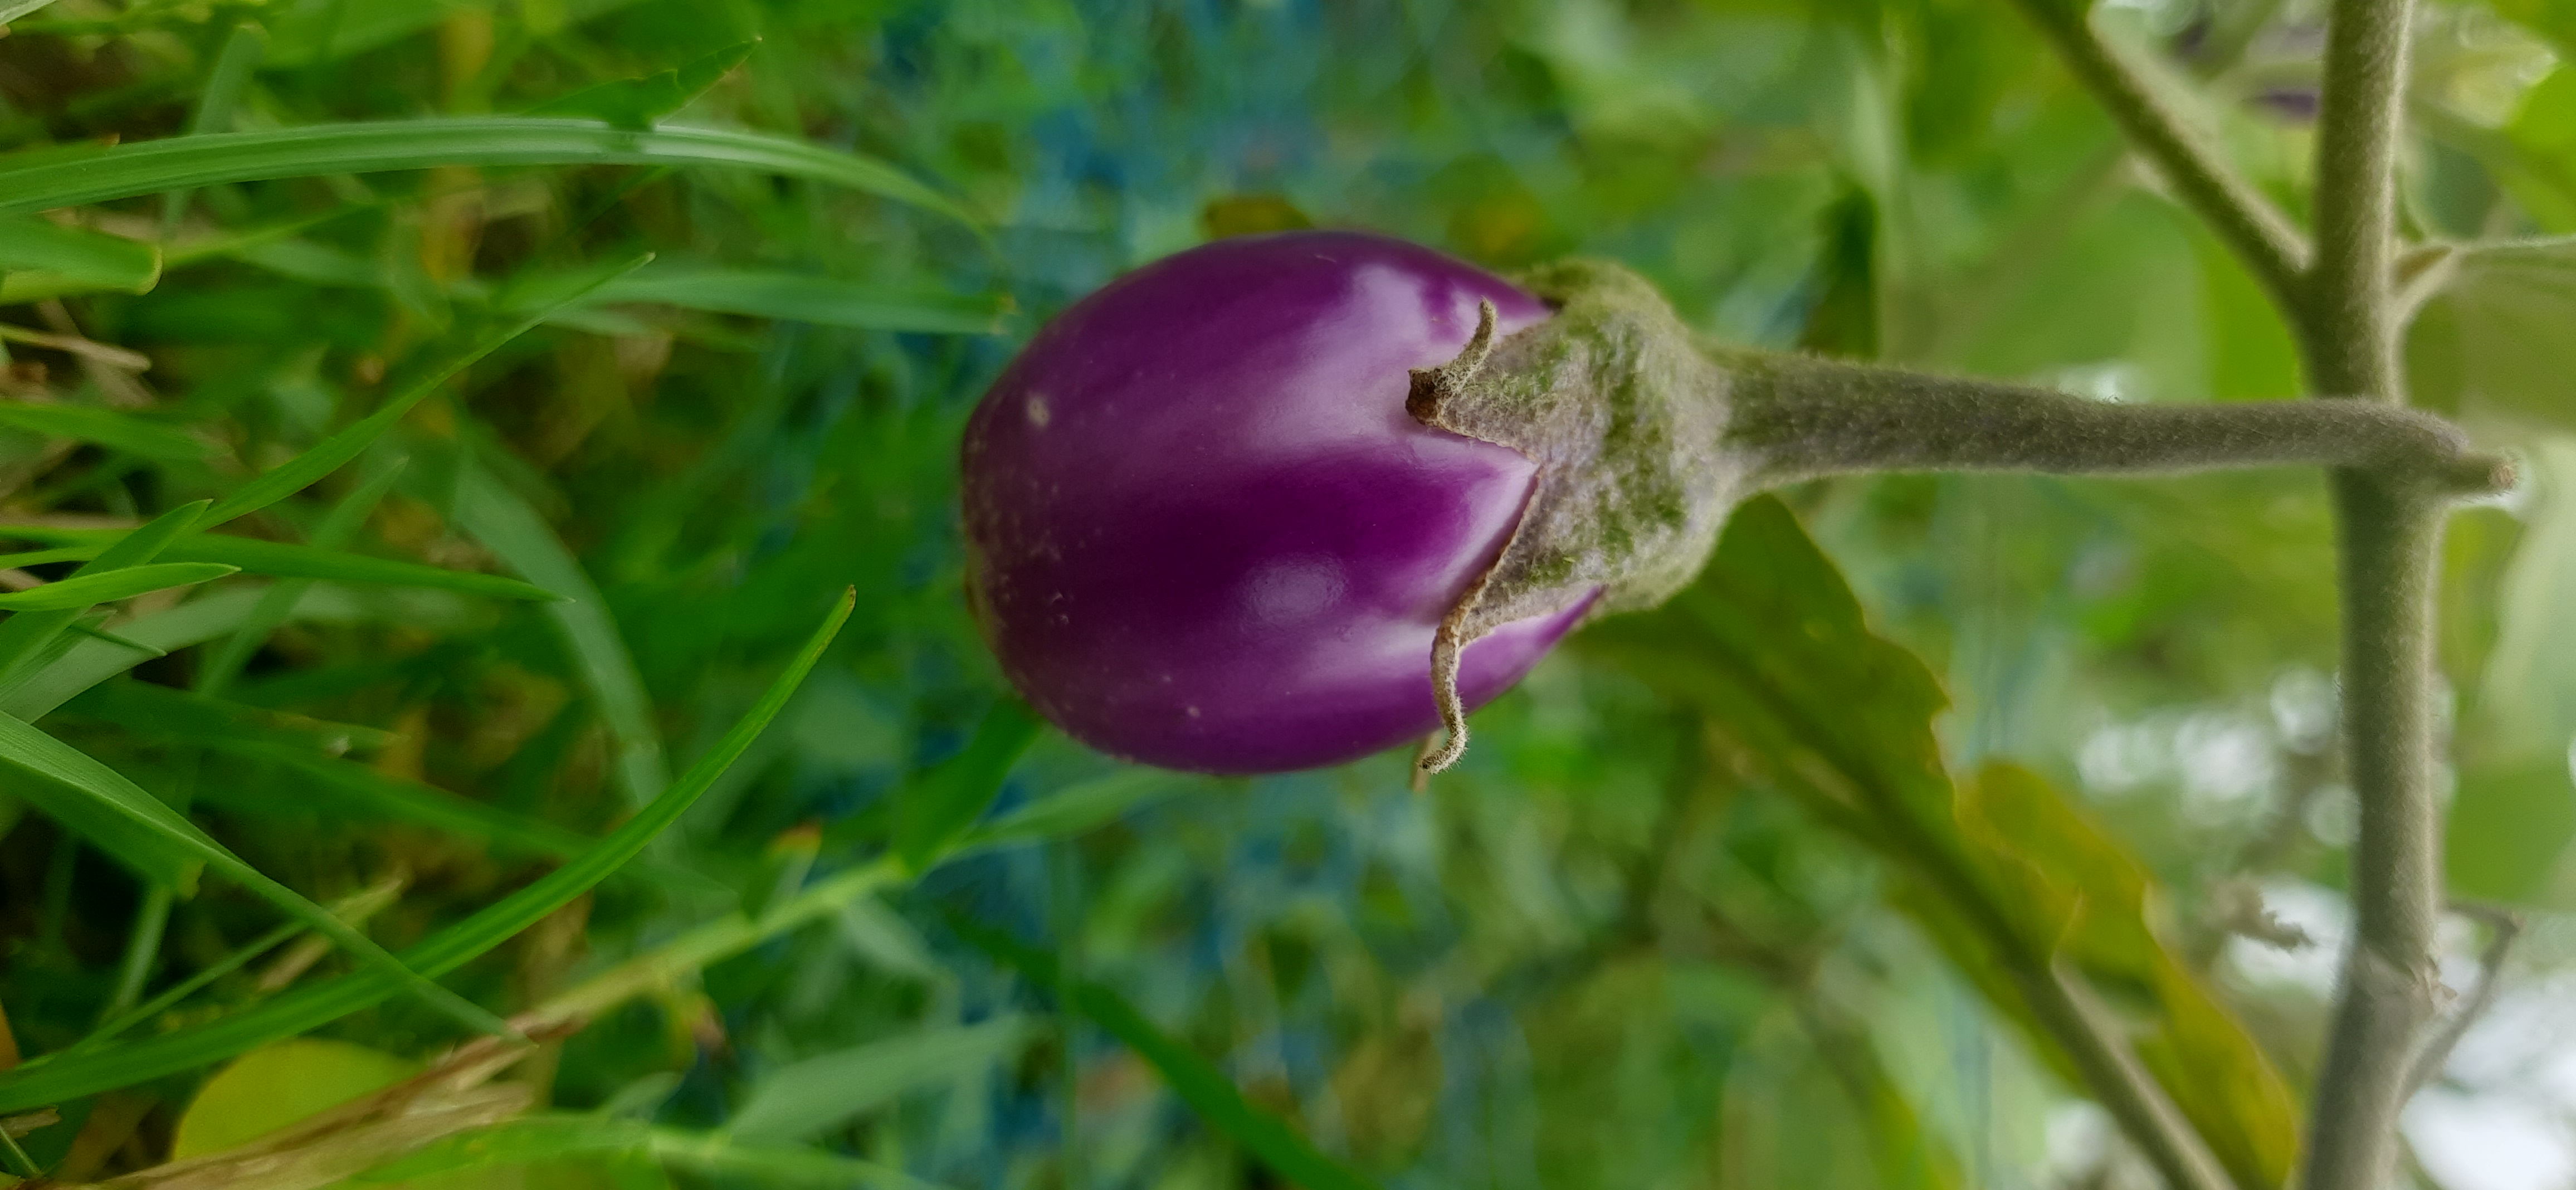
Label: Healty Brinjal